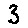
Label: 3